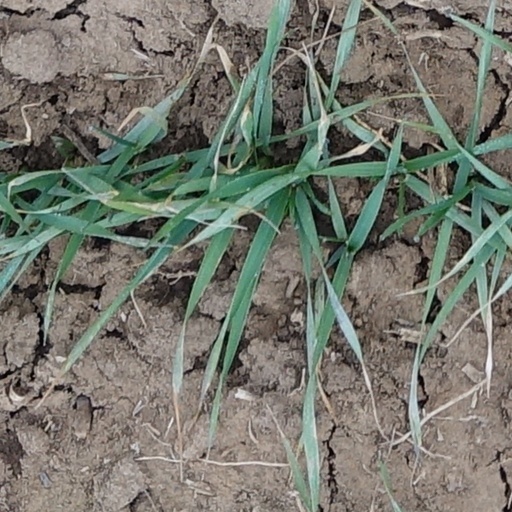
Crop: wheat